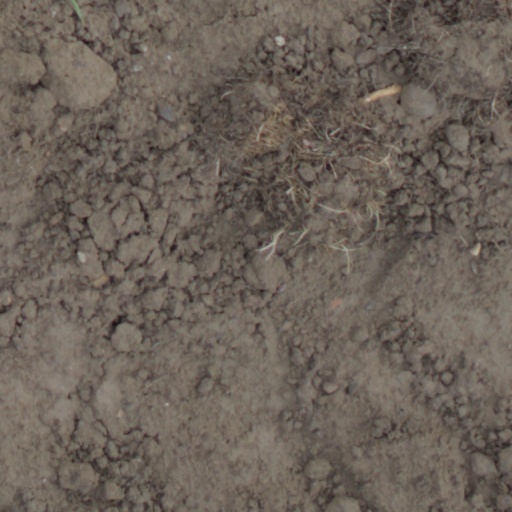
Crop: wheat